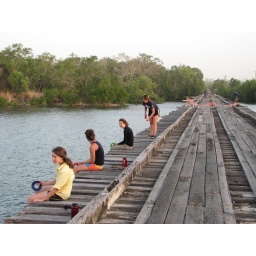
sitting on a bridge in Cooktown, fishing with the hooks we carved